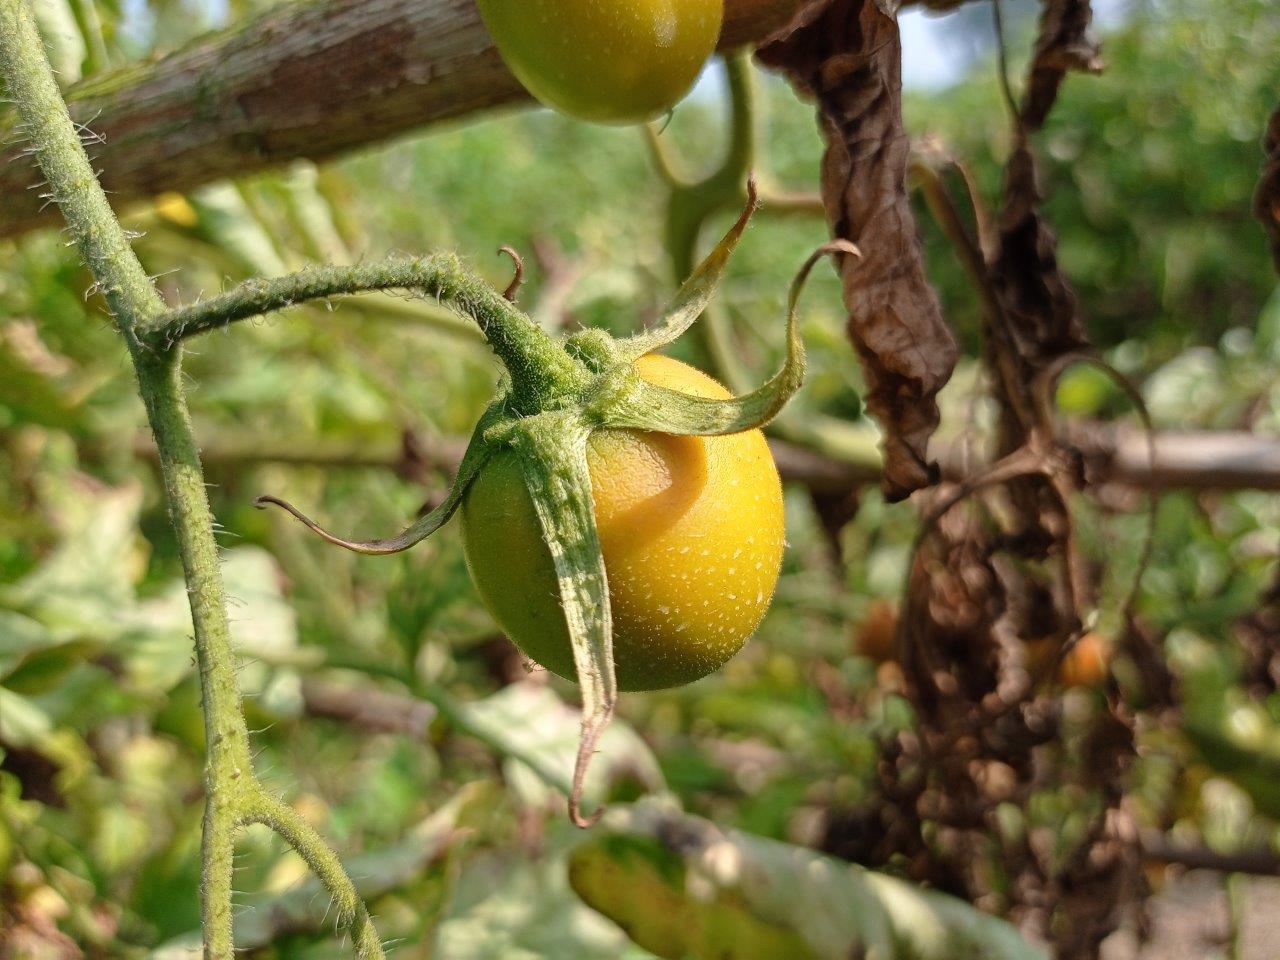
Maturity: Mature